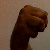
The image shows a hand gesture representing the letter 'M' in Indian Sign Language.